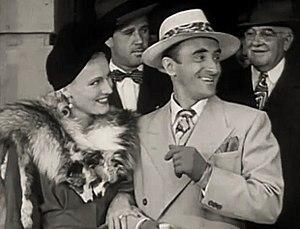
Léonid Siméonovitch Berladski, dit Leon Belasco, né le 11 octobre 1902 à Odessa, mort le 1ᵉʳ juin 1988 à Orange, est un acteur, violoniste et chef d'orchestre américain d'origine russe.